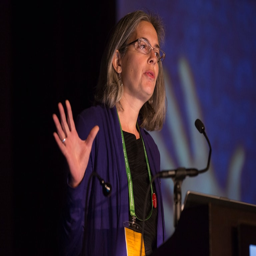
a woman with blonde hair in a purple sweater speaks from a podium at the 25th anniversary event .